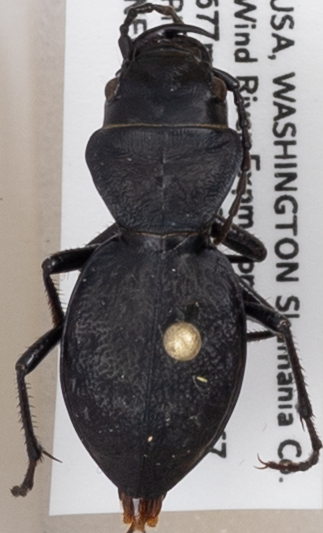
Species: Omus dejeanii
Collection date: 2019-06-18
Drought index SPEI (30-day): -0.932
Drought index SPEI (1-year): -2.09
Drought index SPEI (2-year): -2.09